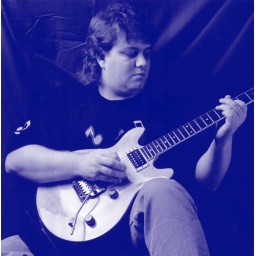
Tim with guitar in blue